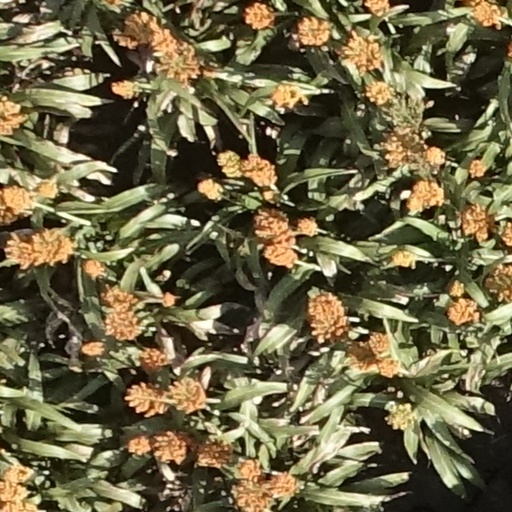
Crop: sorghum